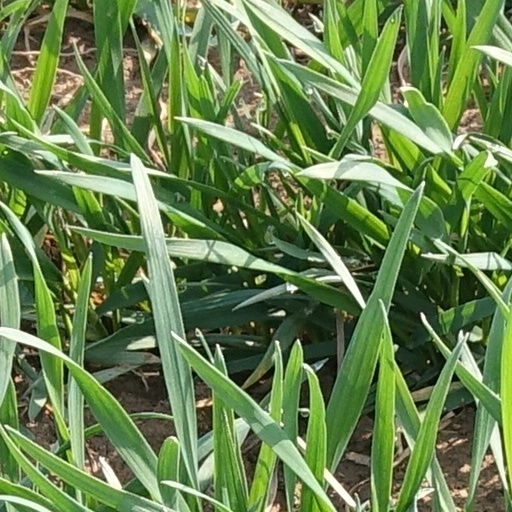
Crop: wheat